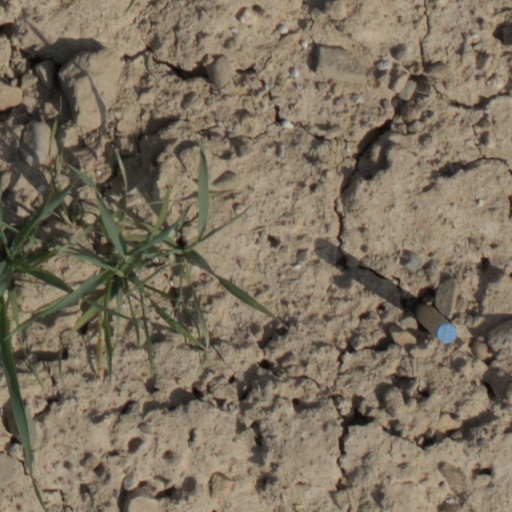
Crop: wheat